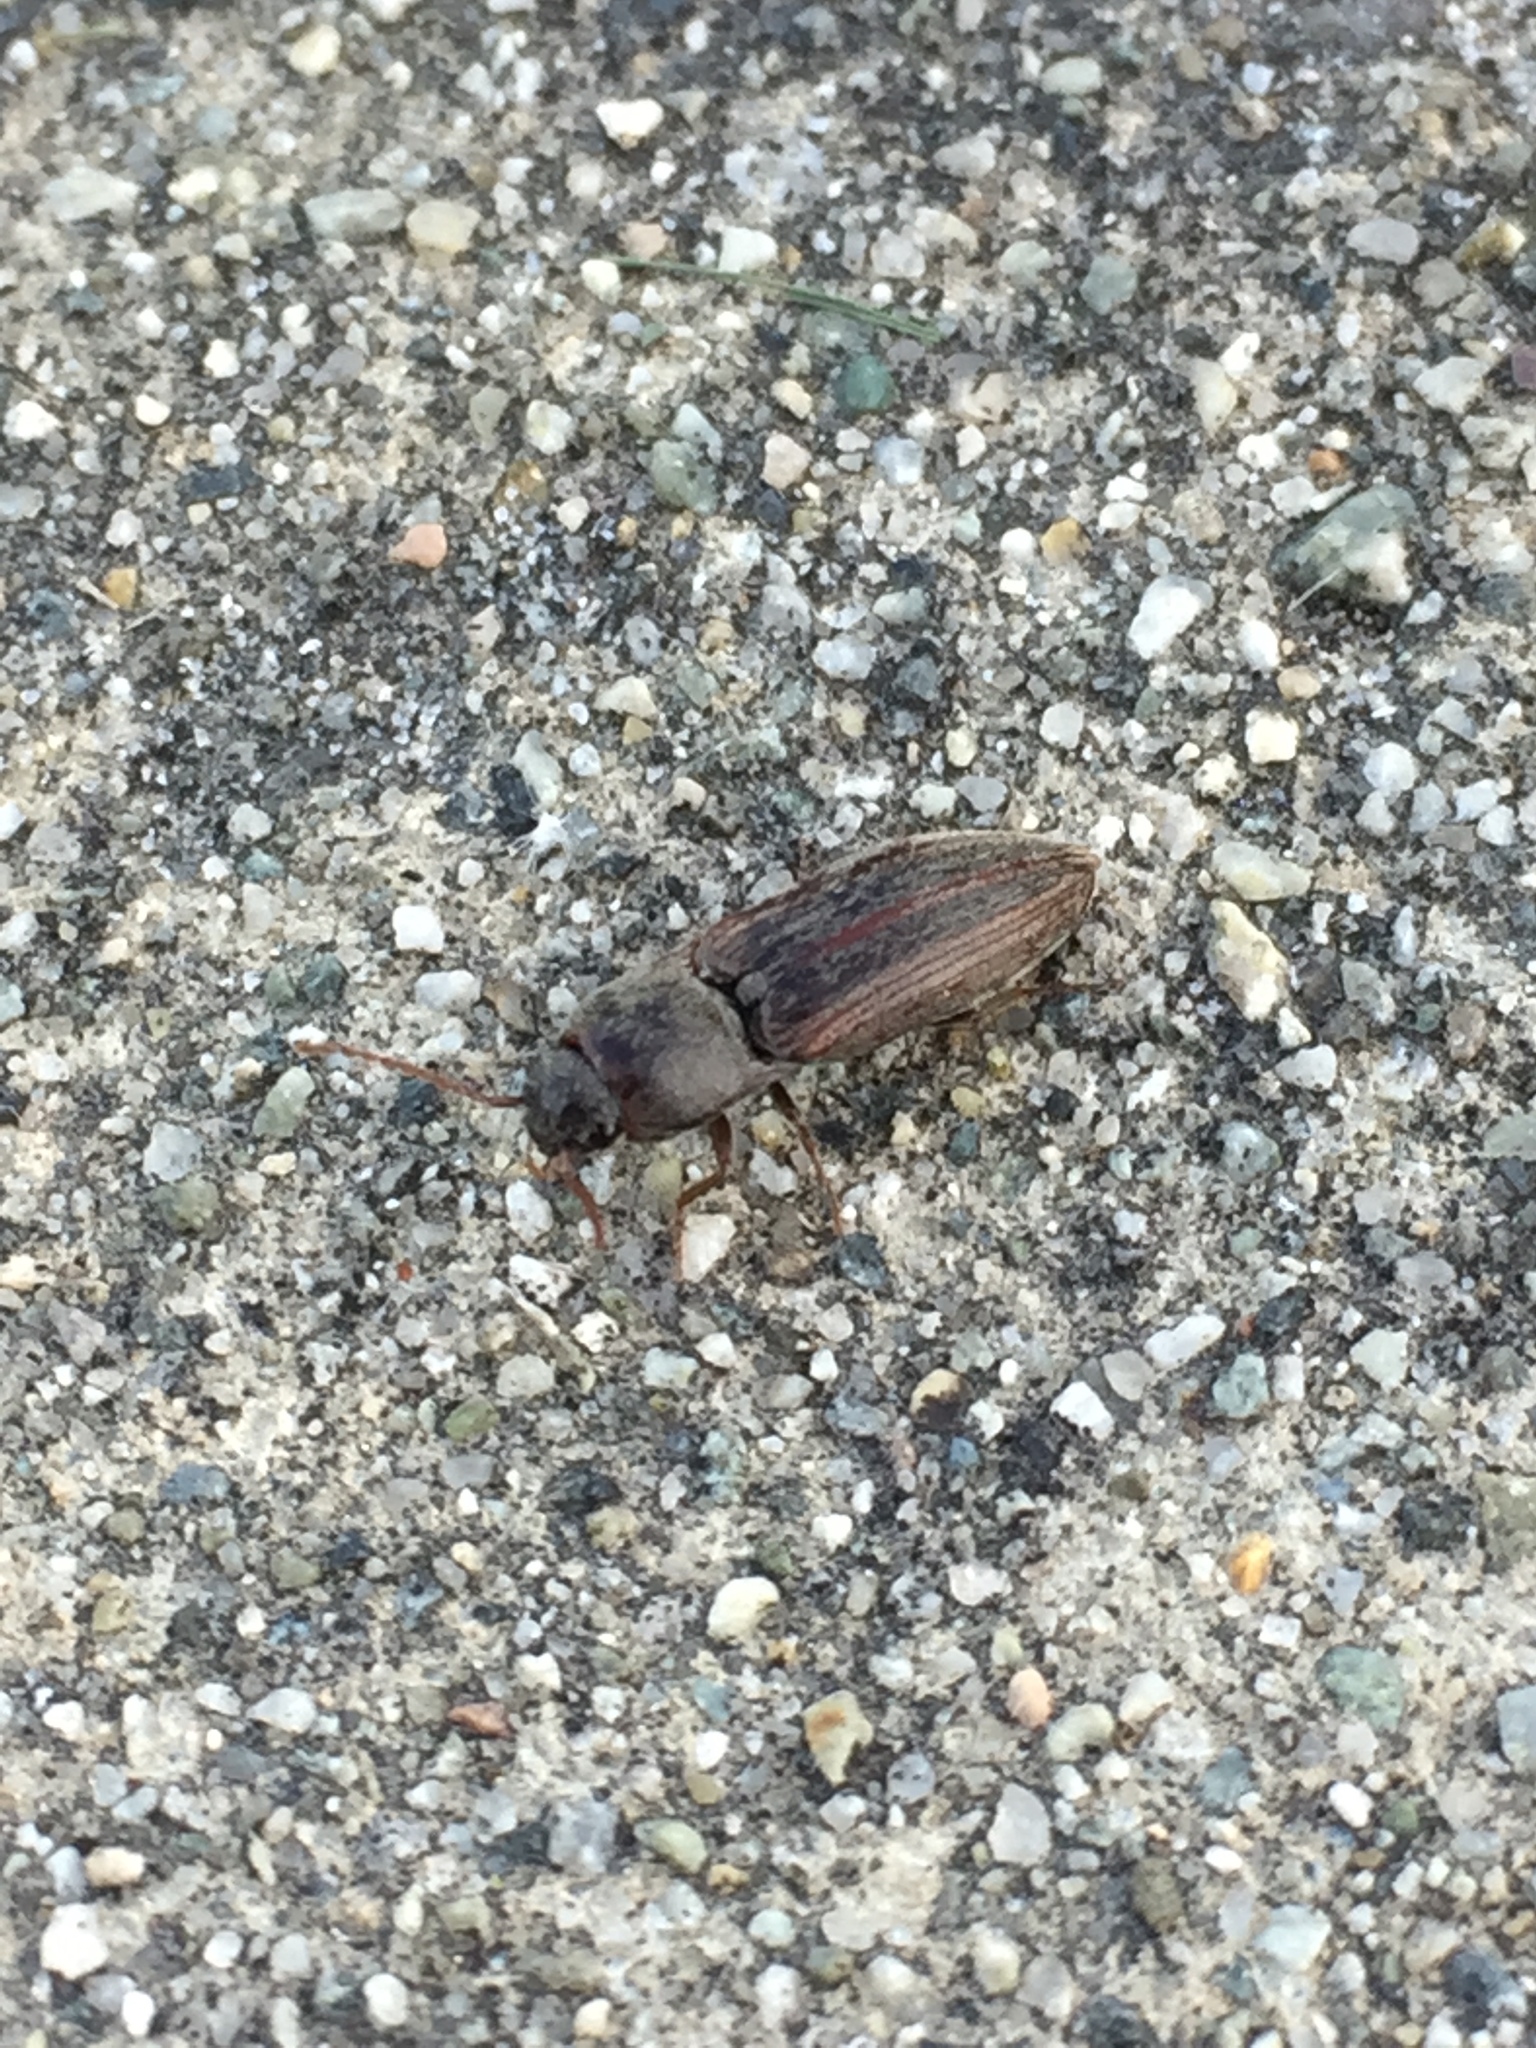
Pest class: clickbeetles_wireworms